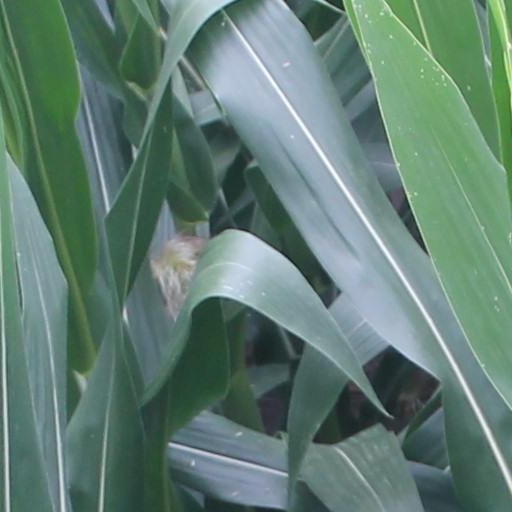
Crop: maize; corn